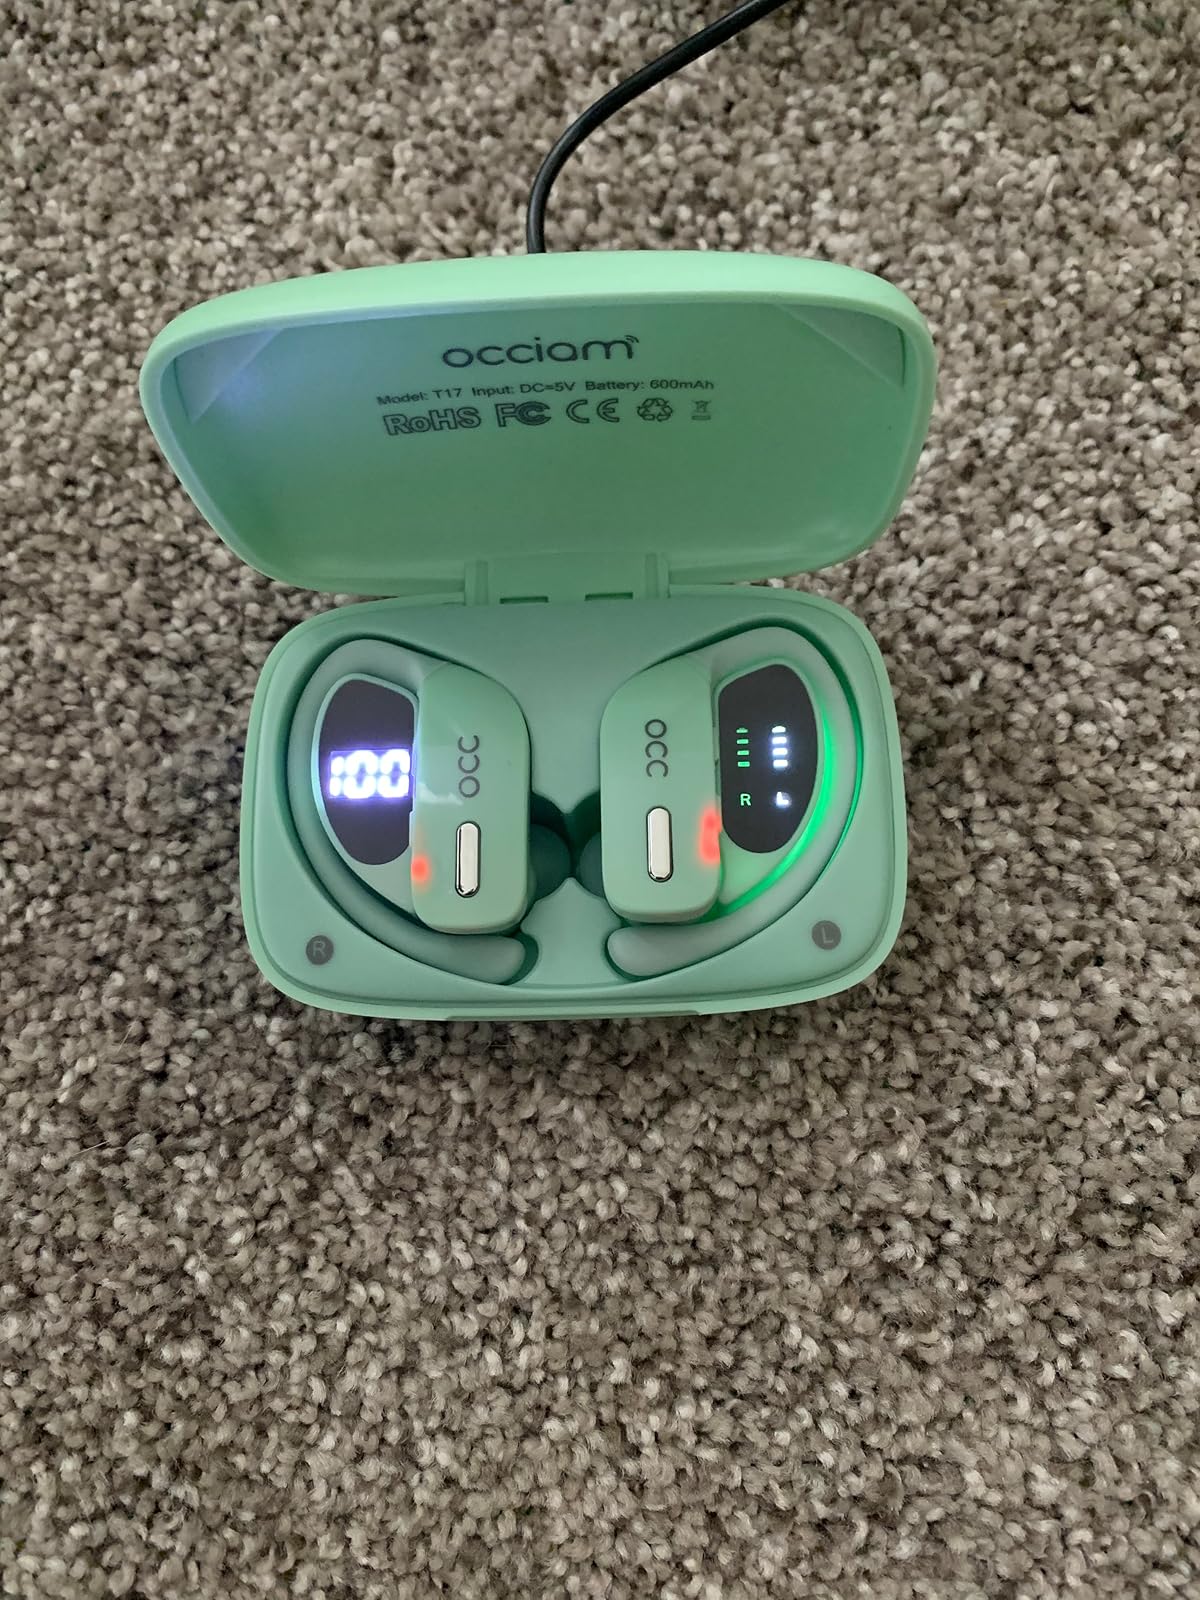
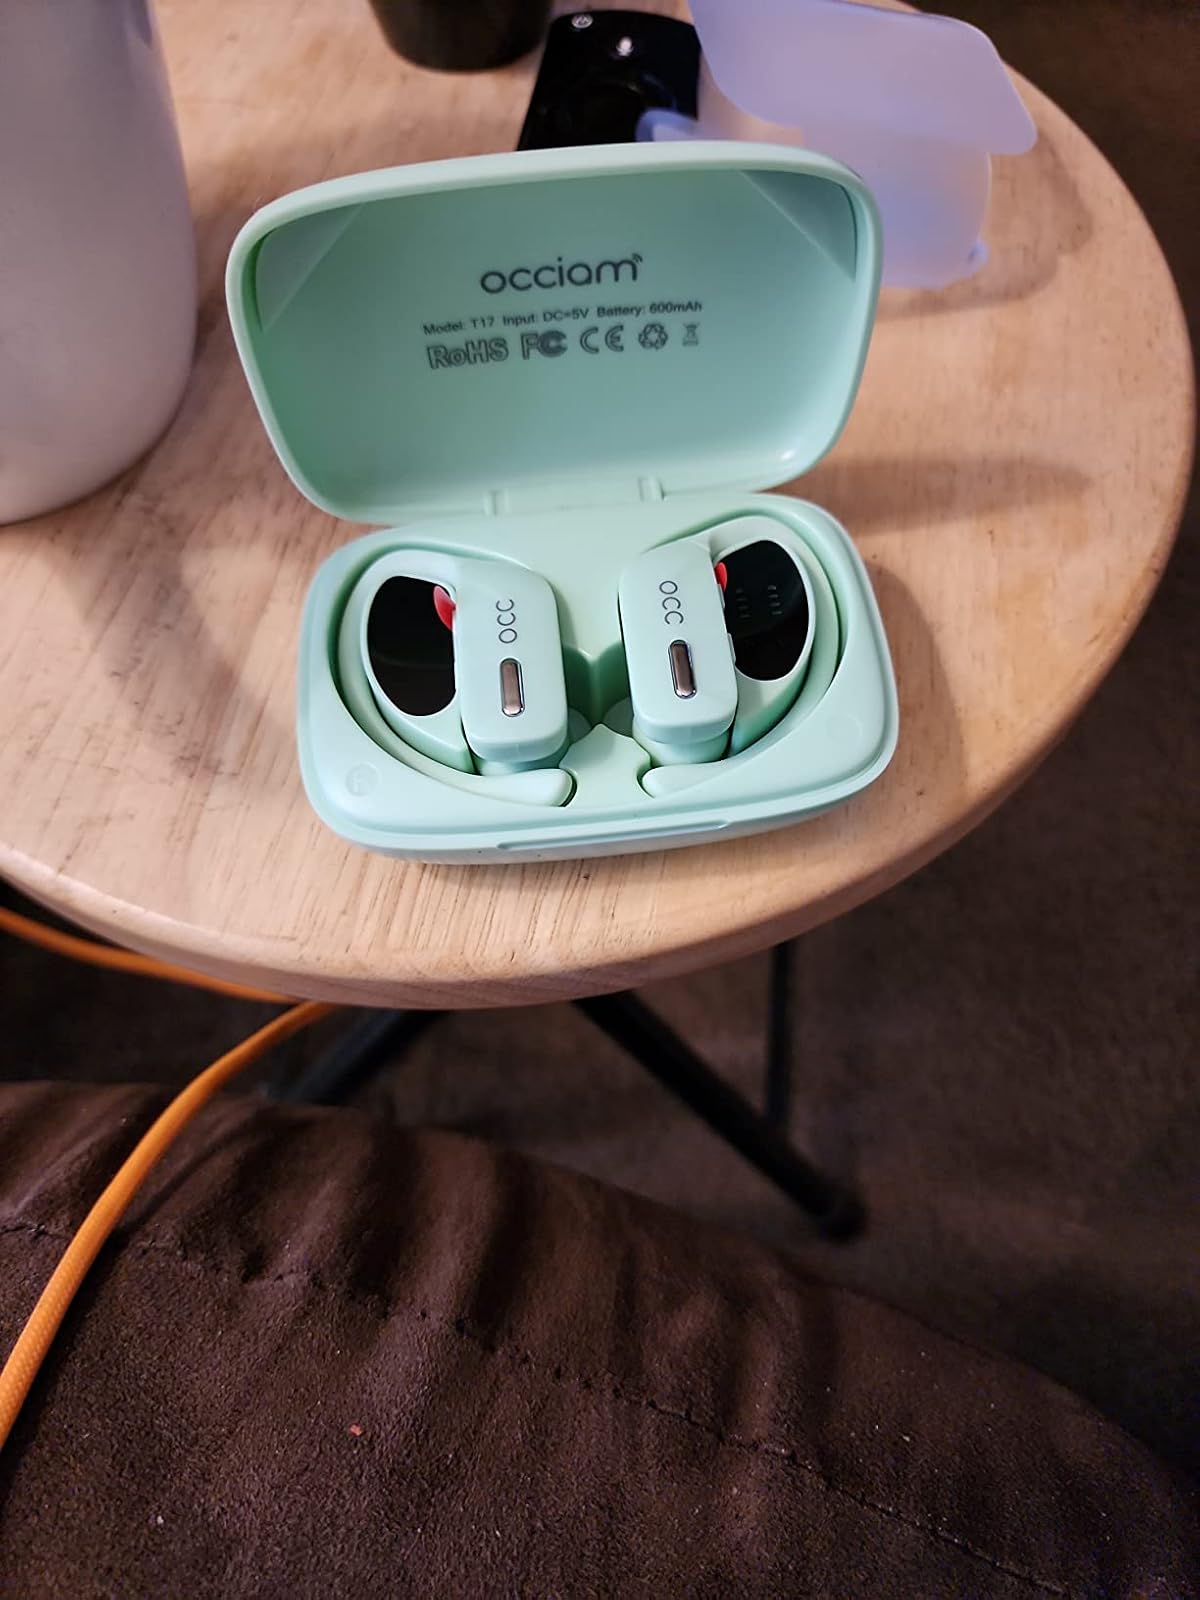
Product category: earbuds
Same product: yes